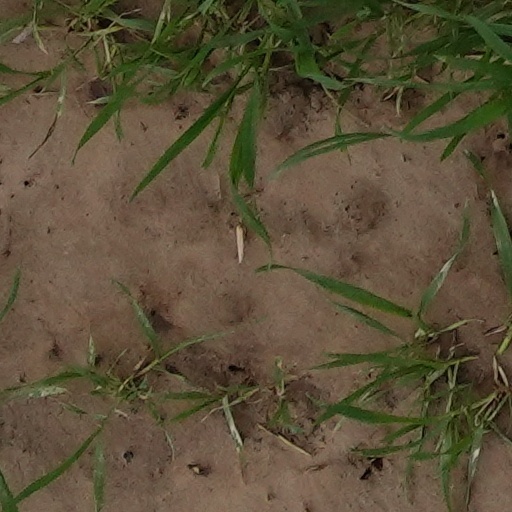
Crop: wheat